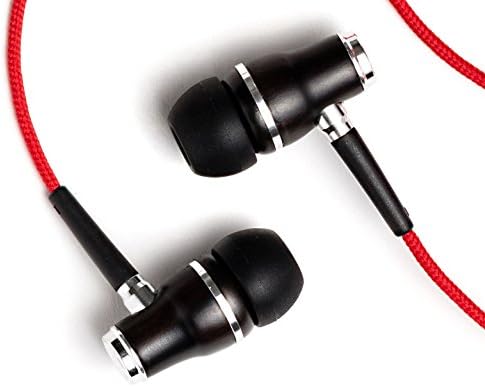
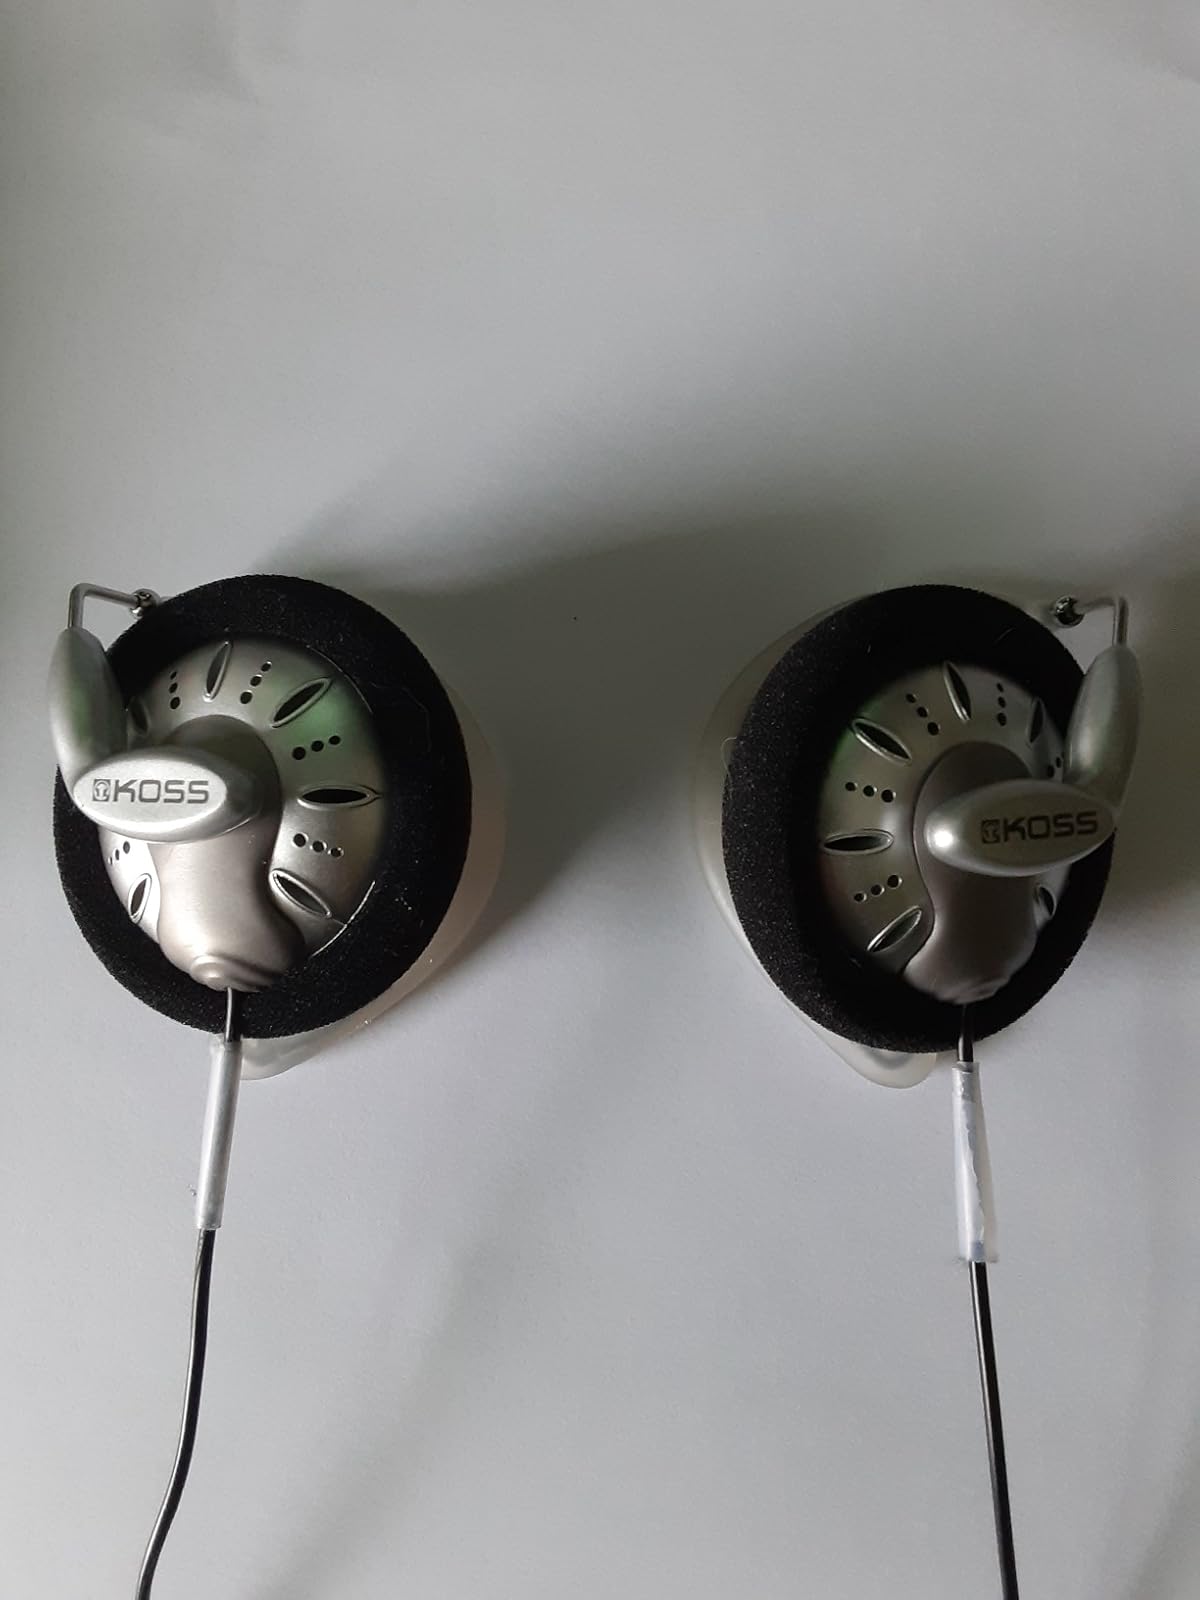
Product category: headphones
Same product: no